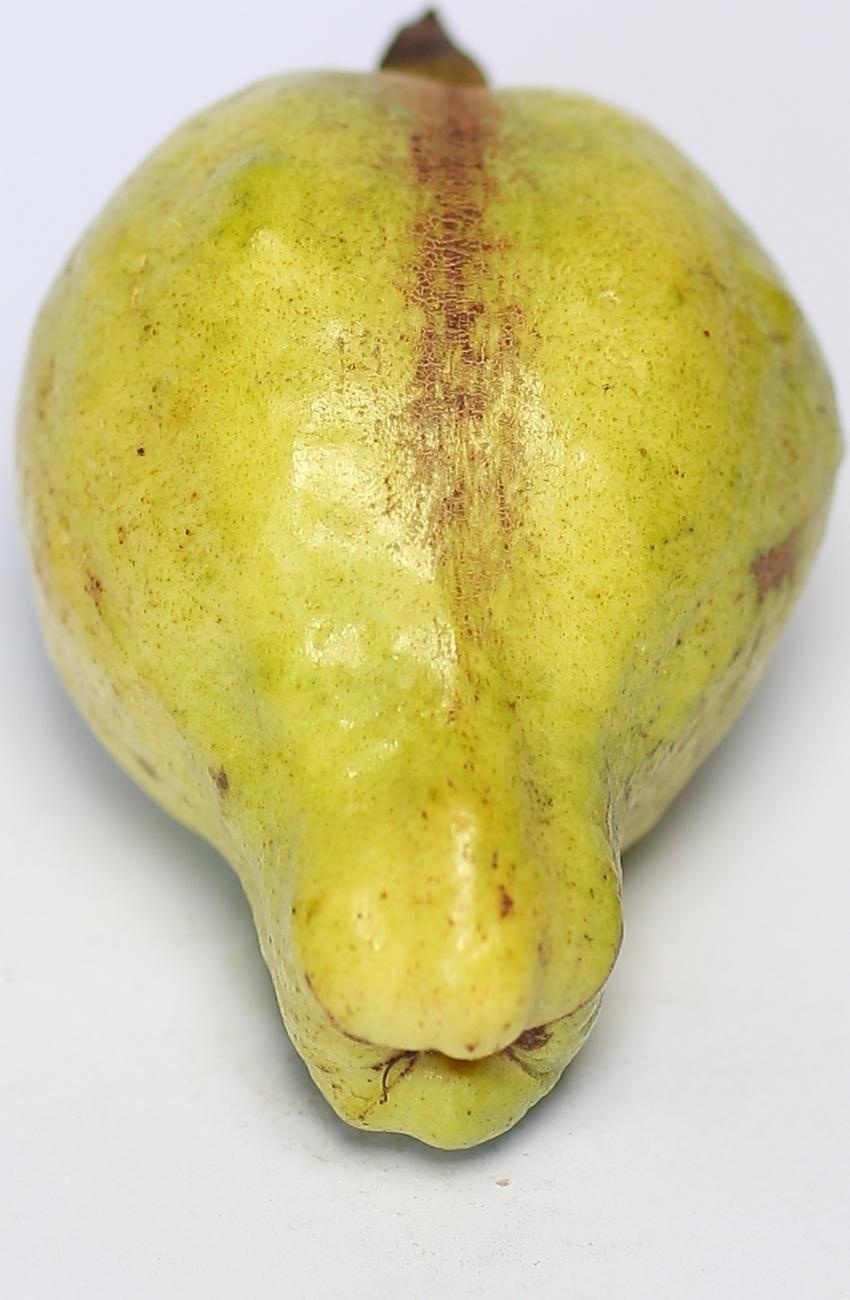
Maturity: mature-green
Variety: local-sindhi